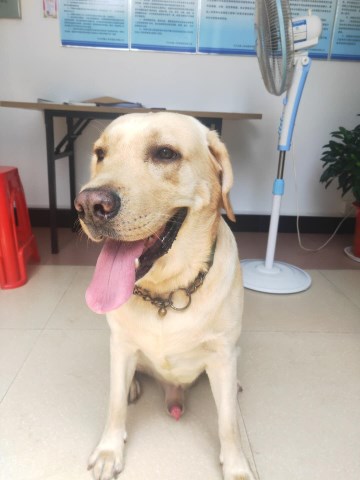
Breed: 3580-n000122-Labrador_retriever